Color of clothing

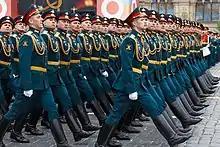
Russian Ground Forces officers during the 2019 Moscow Victory Day Parade in full dress uniform.

A Standardized sportswear may also function as a uniform for sports teams. In team sports, opposing teams is usually identified by their clothing colors, while individual team members can be identified by the back number on their shirt.